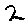
Label: 2